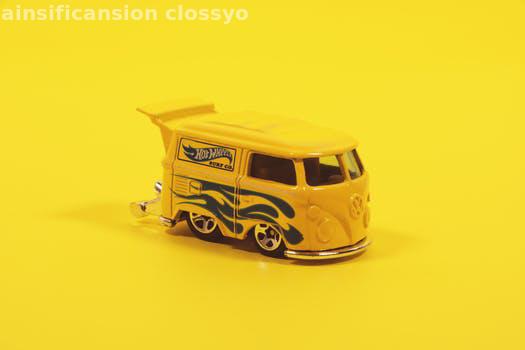
Label: Watermark